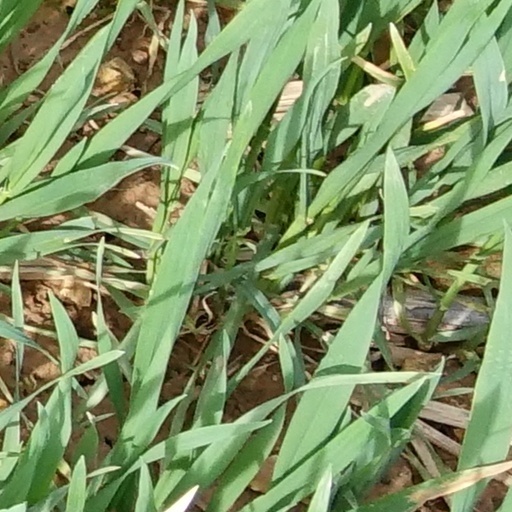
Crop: wheat